Mass (liturgy)

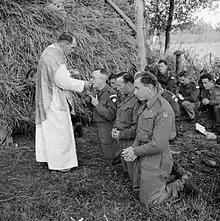
A priest administers Communion during Mass in a Dutch field on the front line in October 1944.

The Liturgy of the Eucharist begins with the preparation of the altar and gifts, while the collection may be taken. This concludes with the priest saying: "Pray, brethren, that my sacrifice and yours may be acceptable to God, the almighty Father." The congregation stands and responds: "May the Lord accept the sacrifice at your hands, for the praise and glory of His name, for our good, and the good of all His holy Church." The priest then pronounces the variable prayer over the gifts.